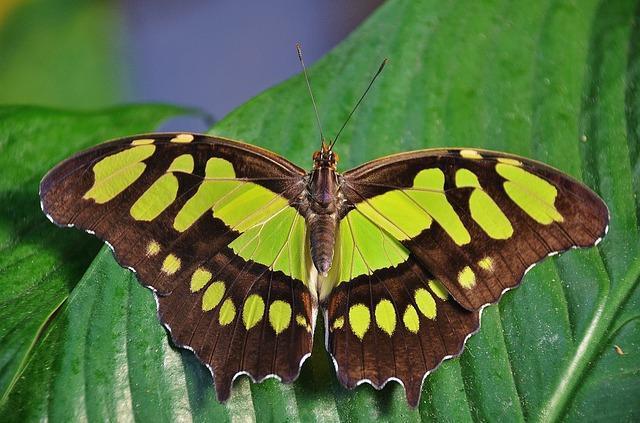
butterfly